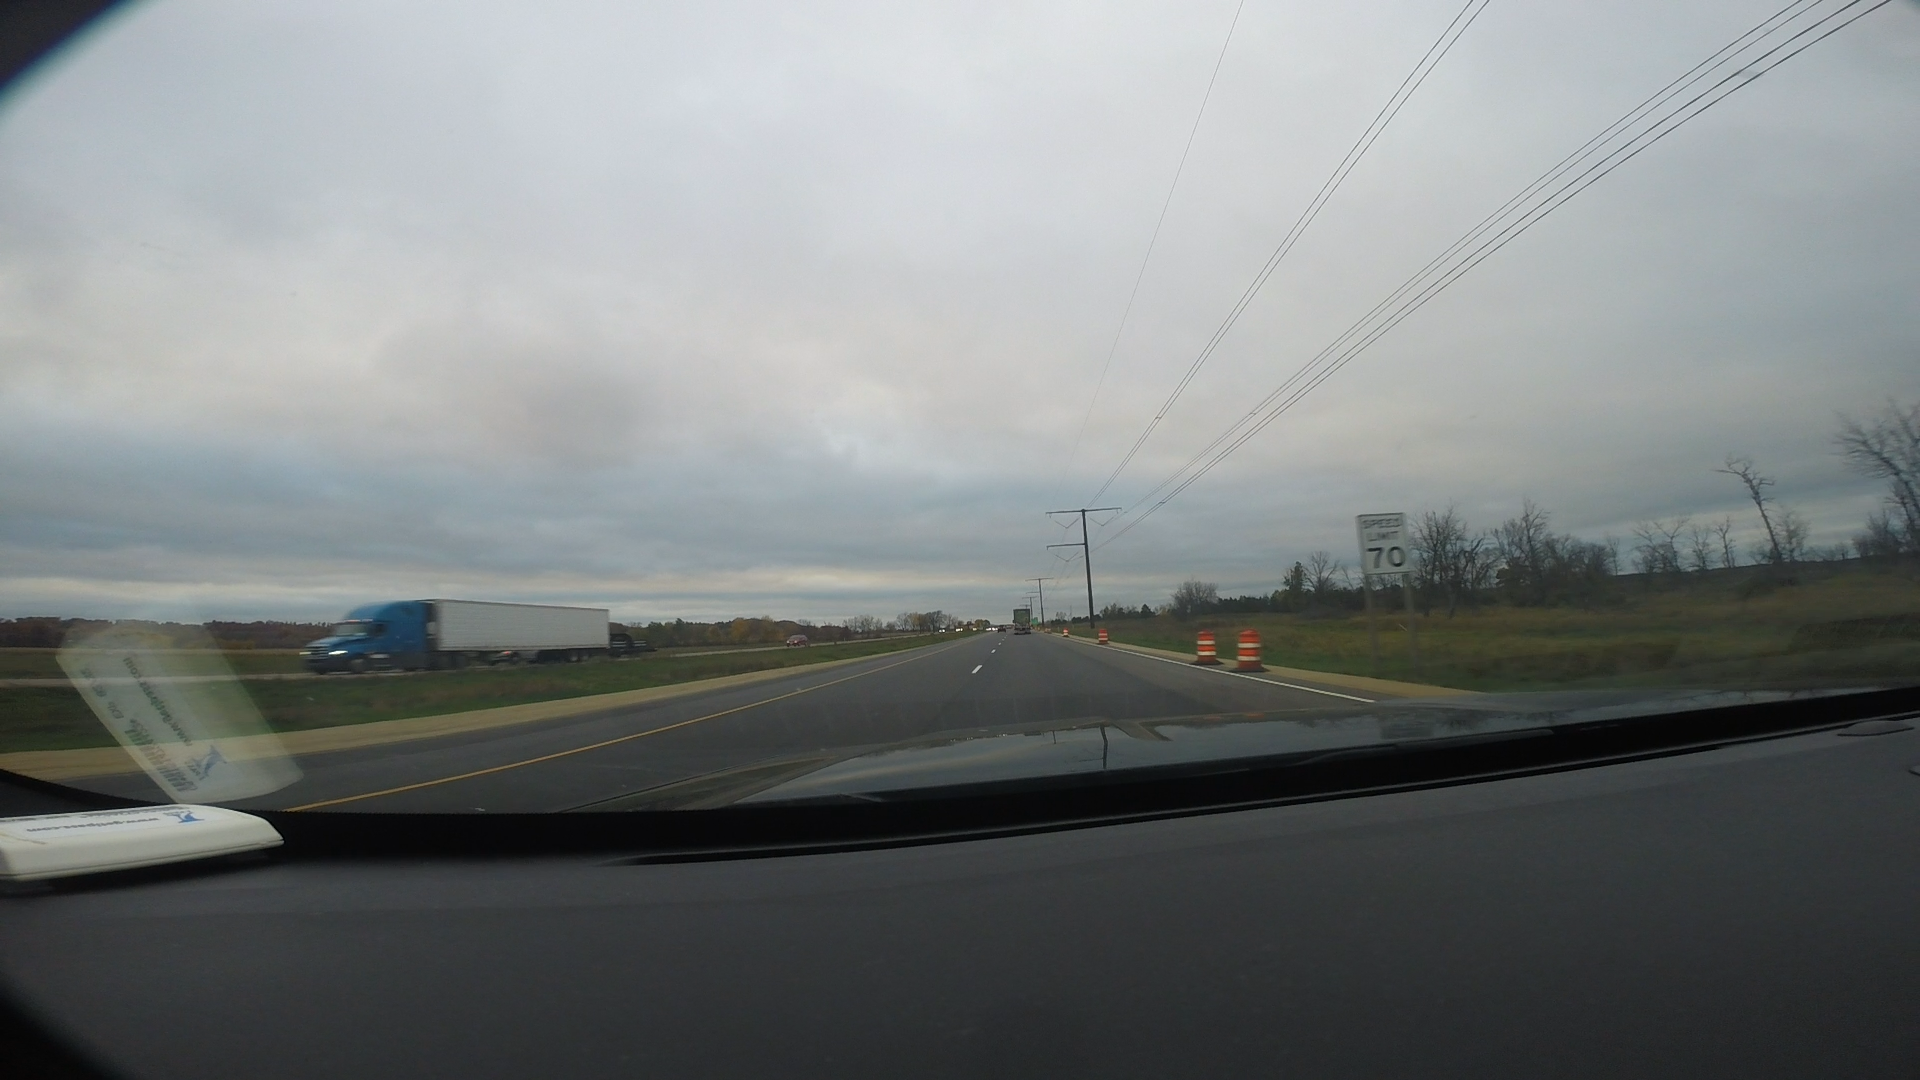
Speed limit sign label: mph70